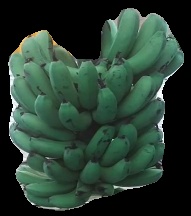
Variety: pachbale
Grade: grade2